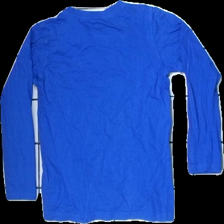
View: back
Type: T-shirt
Category: Children
Brand: Not in the list
Brand text on label: Blue Seven
Colors: Blue
Material: 100% cotton
Cut: C-collar
Size: 128
Season: All
Holes: Minor
Price range: <50
Recommended usage: Export